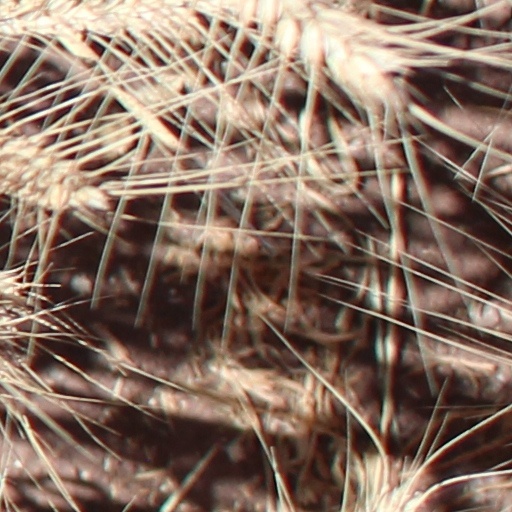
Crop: wheat